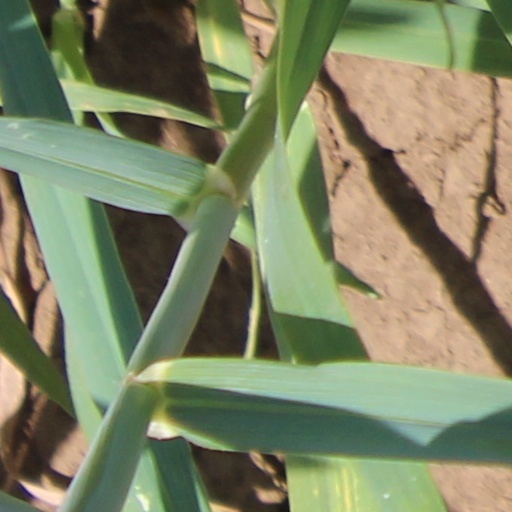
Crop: wheat